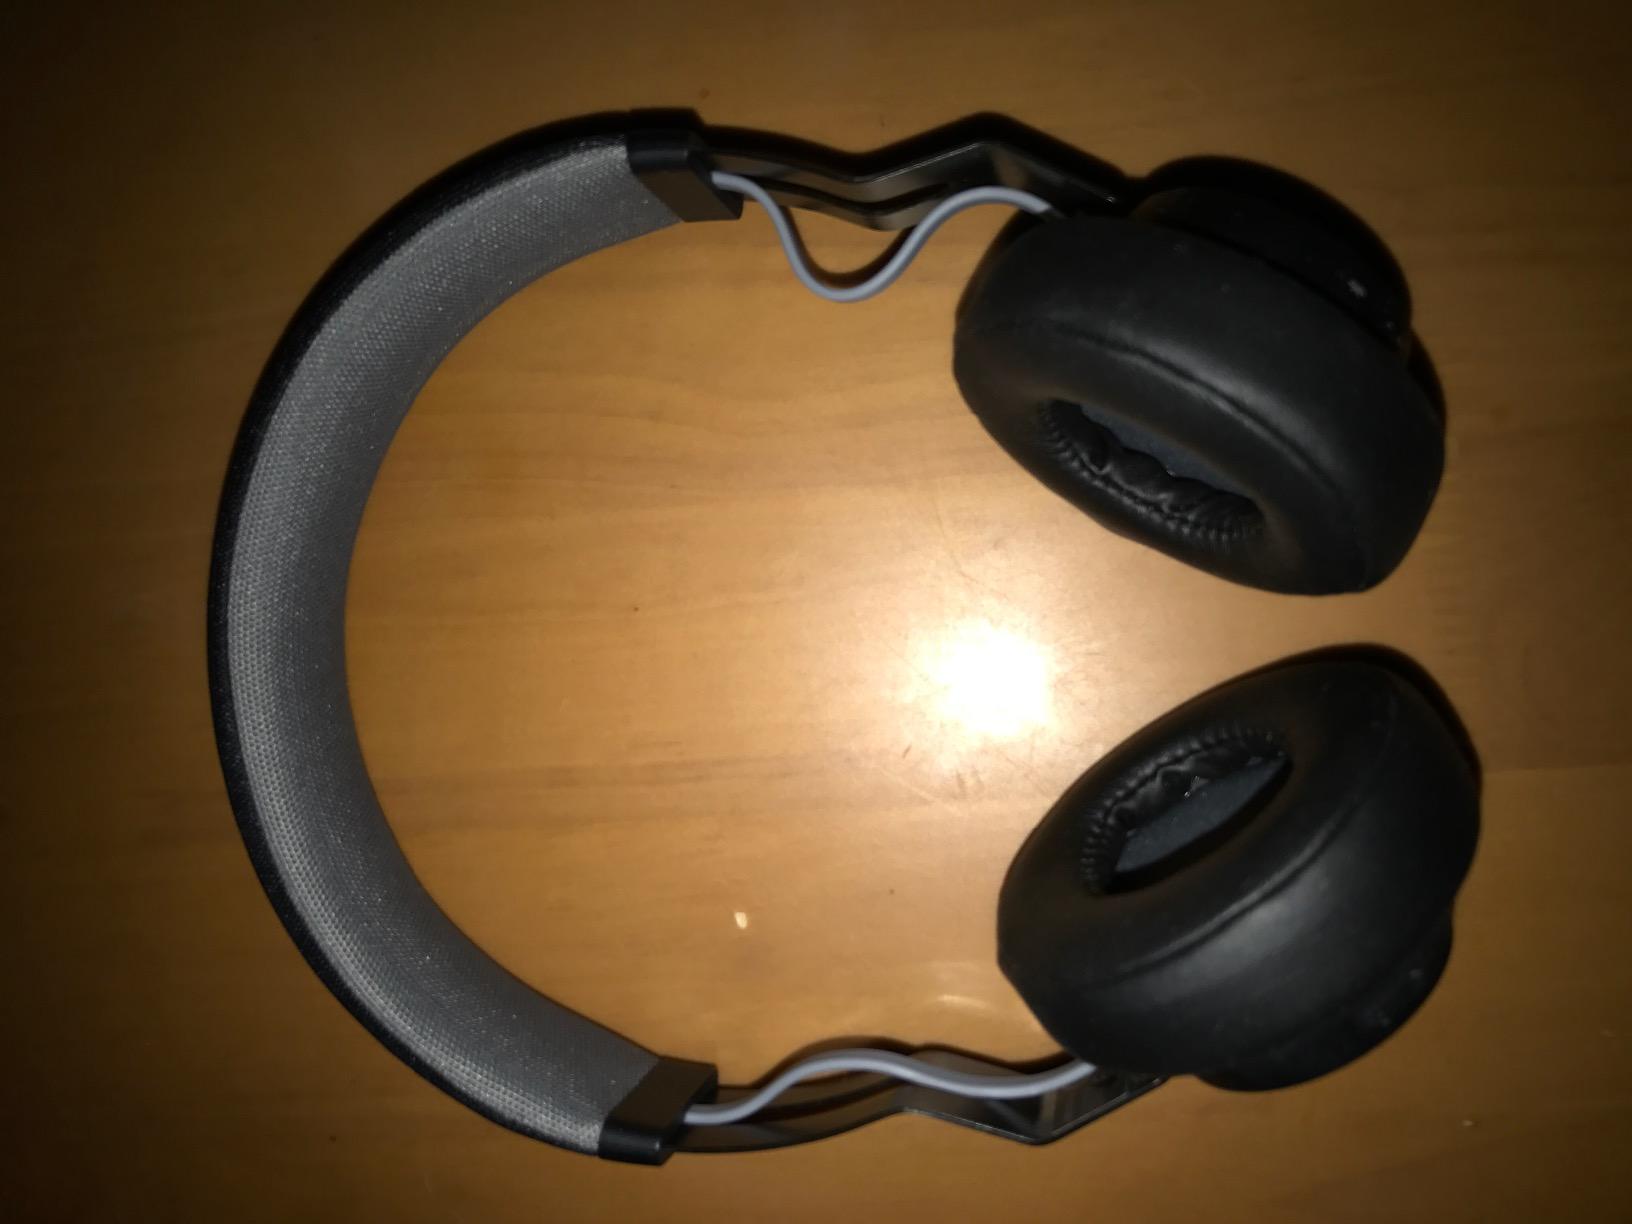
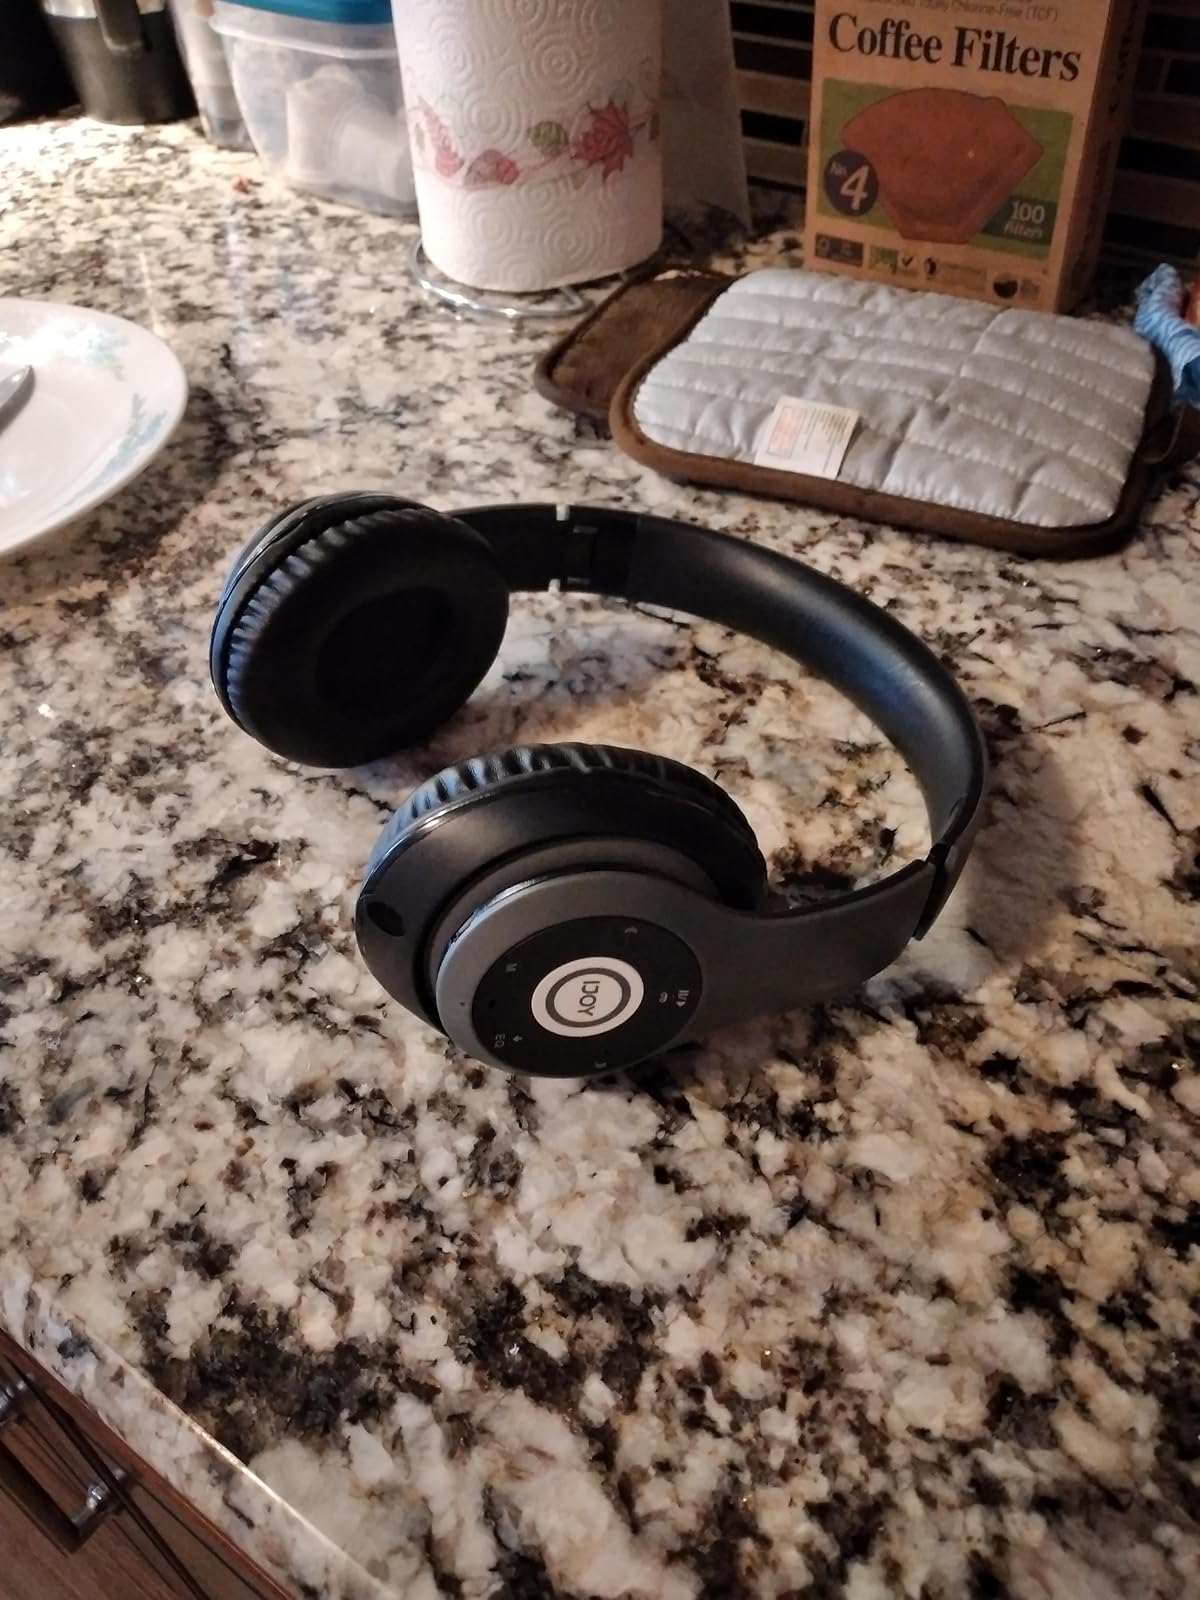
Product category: headphones
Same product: no